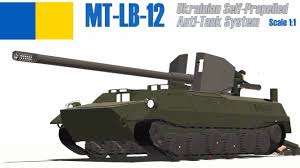
Label: MT_LB